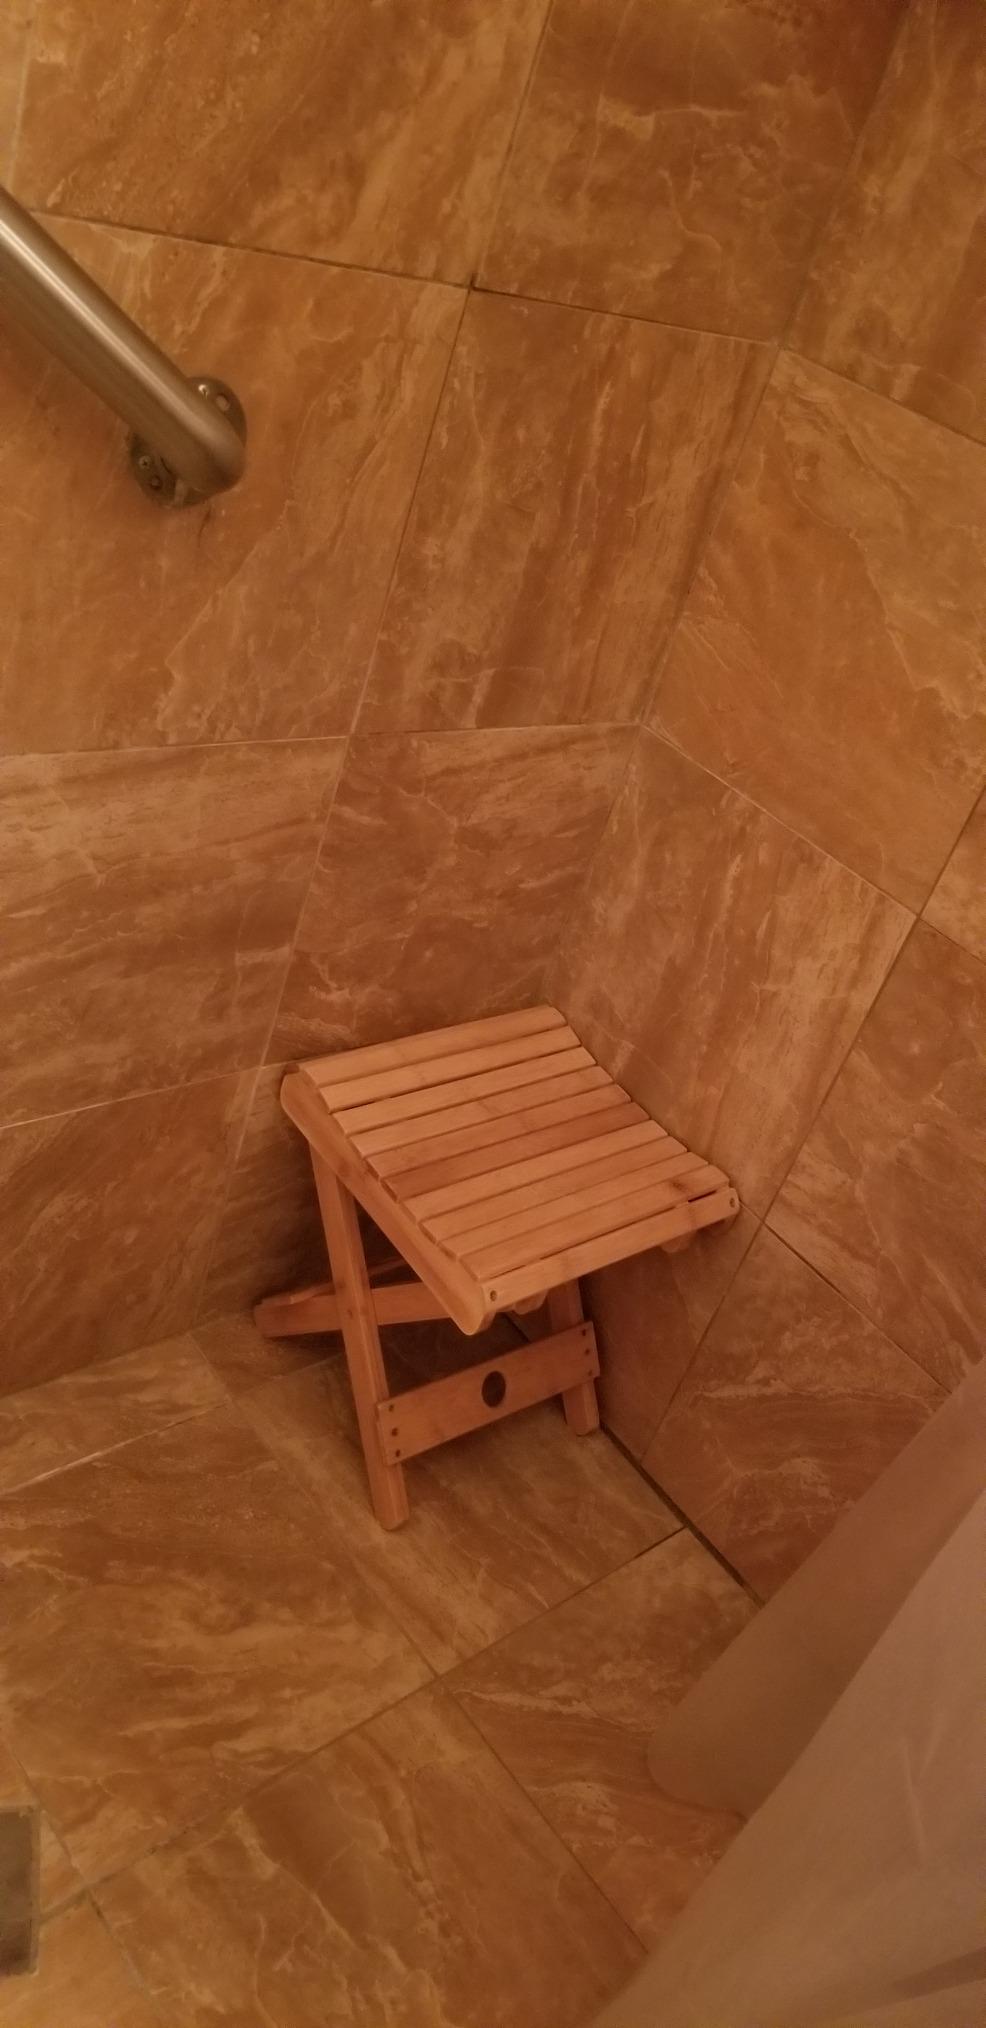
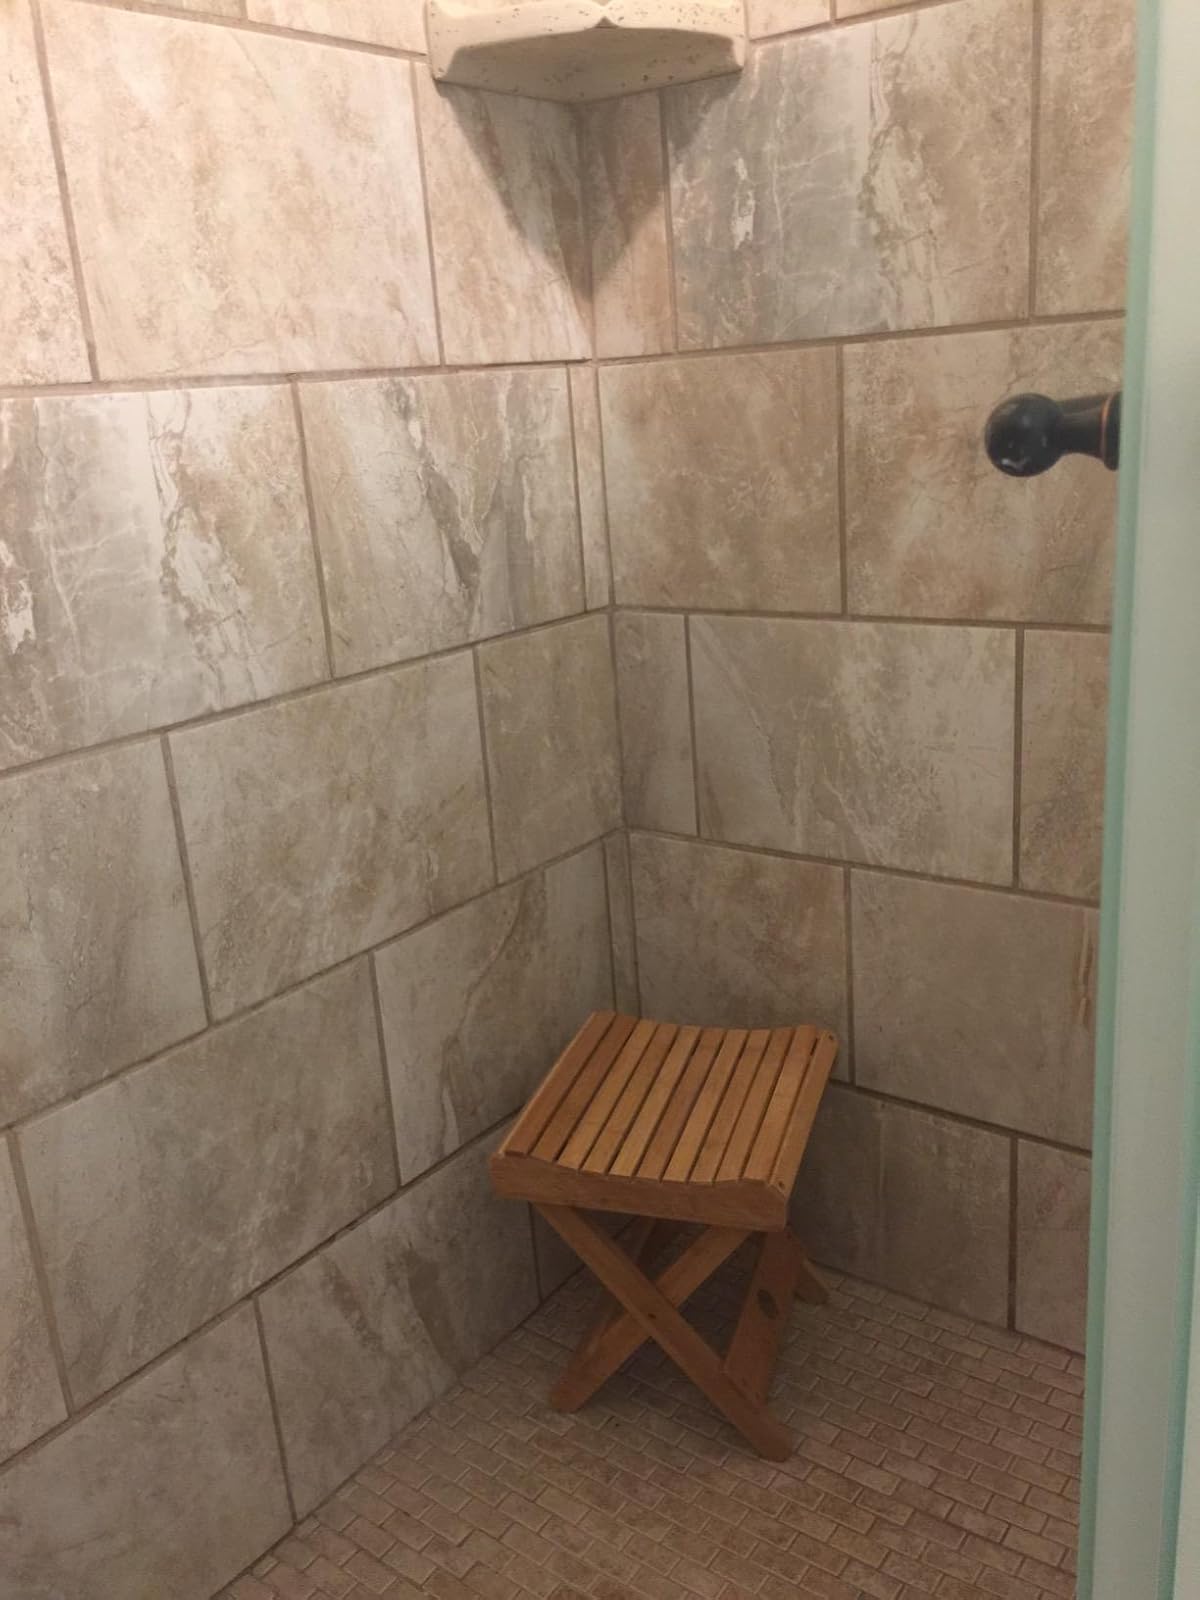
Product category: stool
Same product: yes